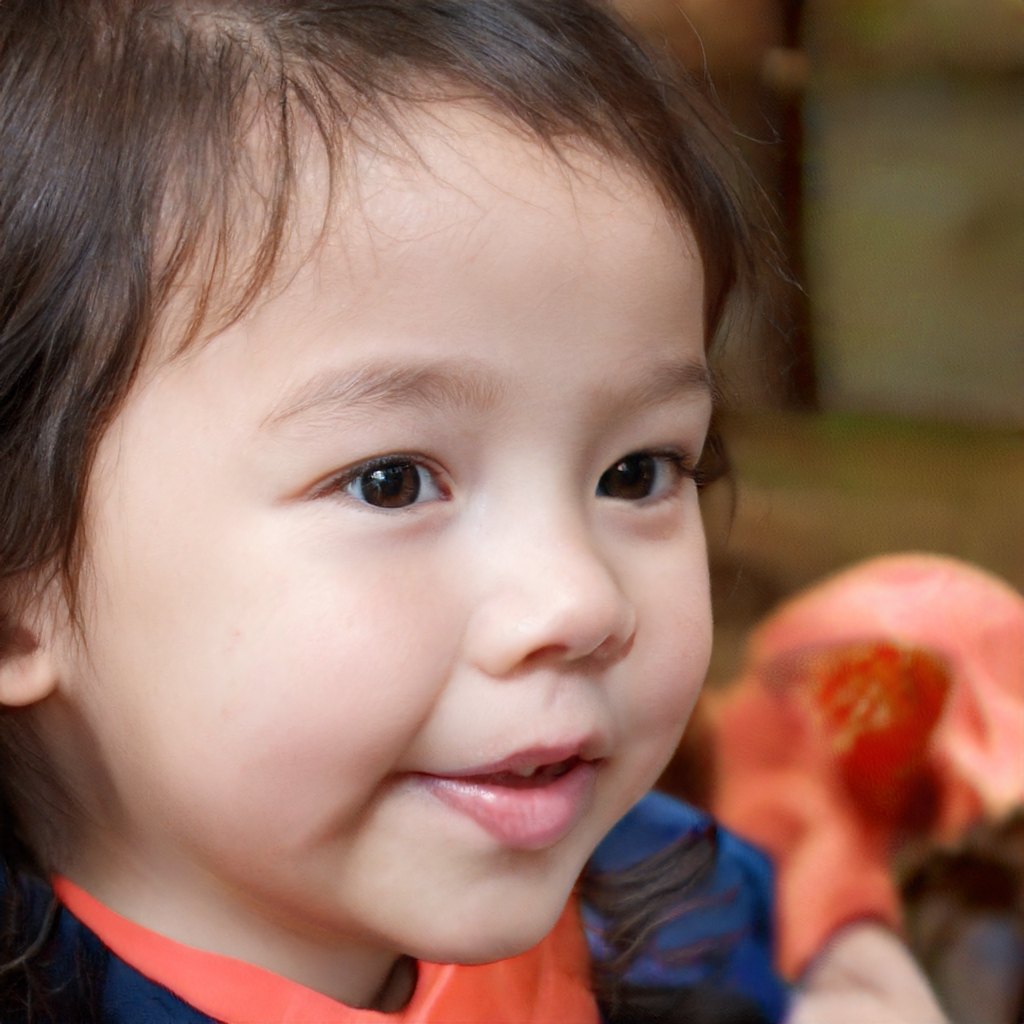
Label: No Watermark